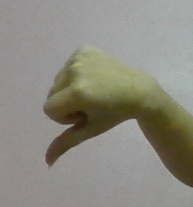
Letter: waw